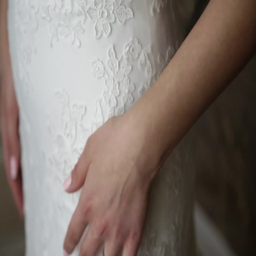
beautiful delicate hands of the bride